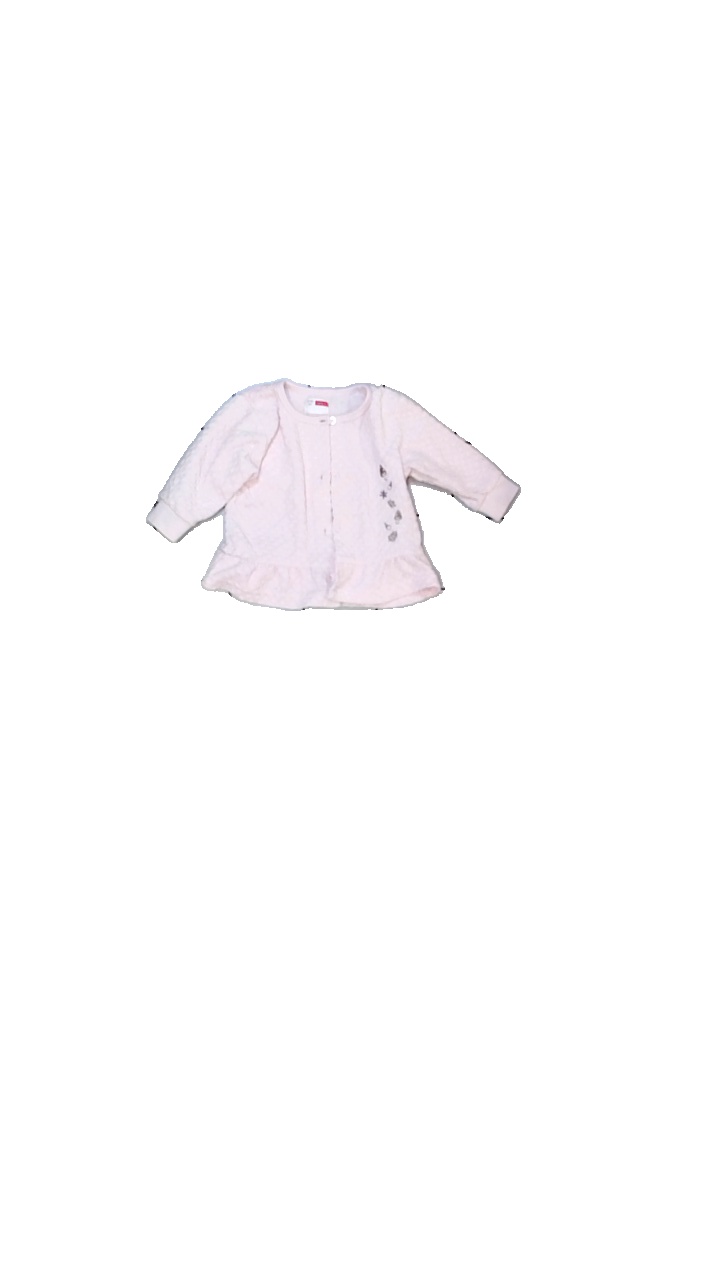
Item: Cardigan (Children)
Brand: Name It
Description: Cardigan med rosa knappar, broderi tryck och volang nertill
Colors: Pink, Brown, Purple, White
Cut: C-collar
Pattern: Embroidered
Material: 73% bomull 27% polyester
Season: All
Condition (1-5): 4
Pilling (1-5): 4
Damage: luddigt på ärmsluten
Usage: Reuse
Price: <50